Ostyak

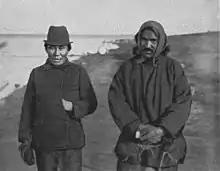
1913 photograph of "A civilized Yenisei Samoyede and a Yenisei-Ostiak."

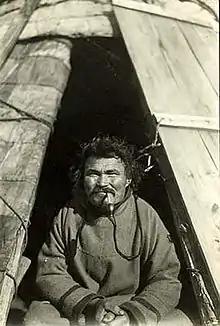
Selkup man

Ostyak is a name formerly used to refer to several Indigenous peoples and languages in Siberia, Russia. Both the Khanty people and the Ket people were formerly called Ostyaks, whereas the Selkup people were referred to as Ostyak-Samoyed.